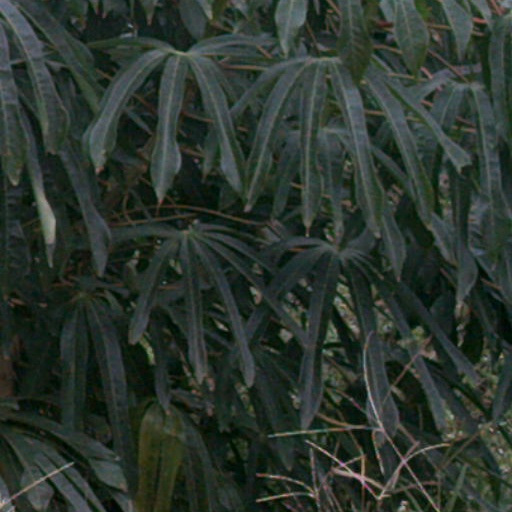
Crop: cassava